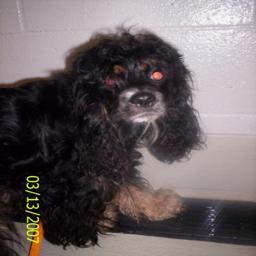
Animal: dogs